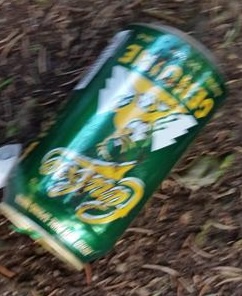
Waste category: metal